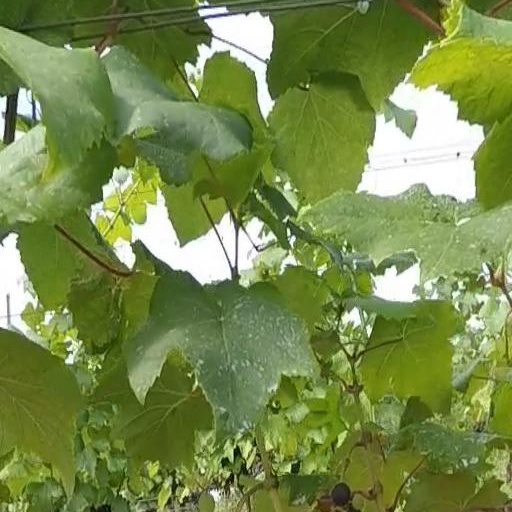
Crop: grape